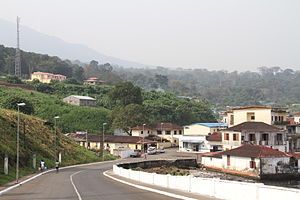
Luba
Luba er en by i Ækvatorialguinea, beliggende på øen Bioko, hvor den er den næststørste by efter landets hovedstad Malabo. Byen har et indbyggertal på 7.739.